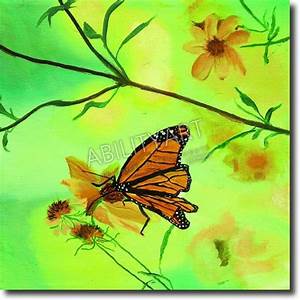
Label: farfalla